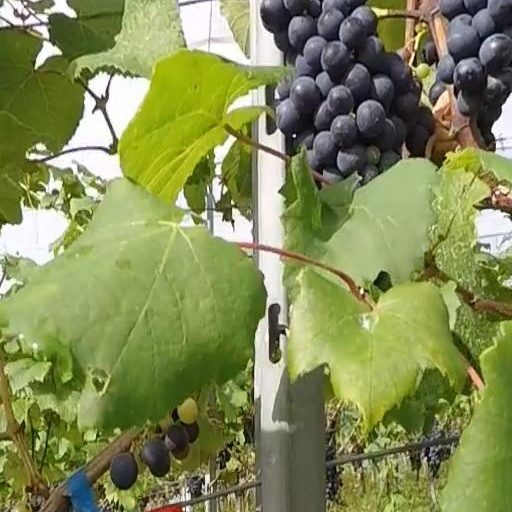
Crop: grape